Ningxia

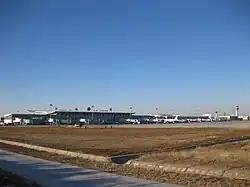
Yinchuan Hedong Airport

Islam is the single biggest religious tradition in Ningxia, adhered to by 34% of the population according to a 2010 survey. Many of the Han Chinese practise Chinese folk religions, Taoism, Confucianism and Chinese Buddhism. Christianity was the religion of 1.17% of the province's population according to the Chinese General Social Survey of 2004.